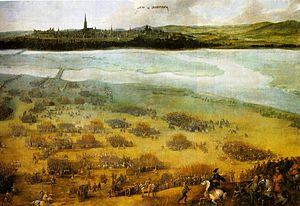
1619 est une année commune commençant un mardi.